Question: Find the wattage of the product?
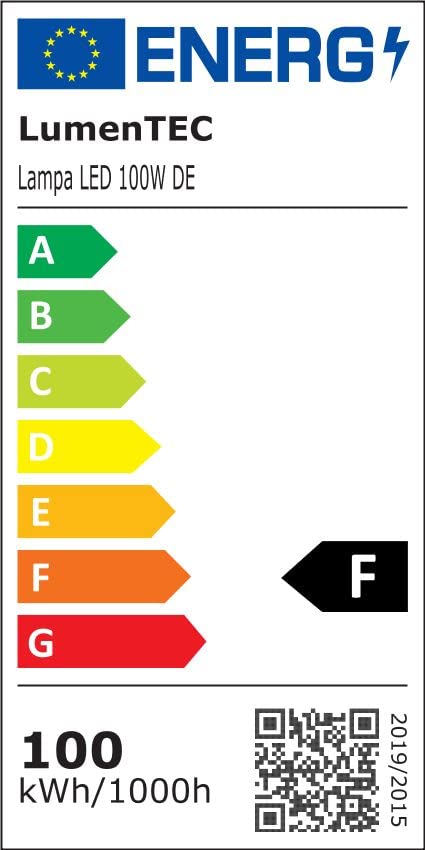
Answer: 100.0 watt